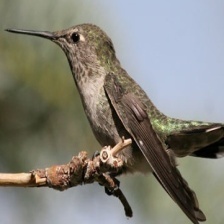
Species: ANNAS HUMMINGBIRD
Scientific name: CALYPTE ANNA
ImageNet parent category: hummingbird